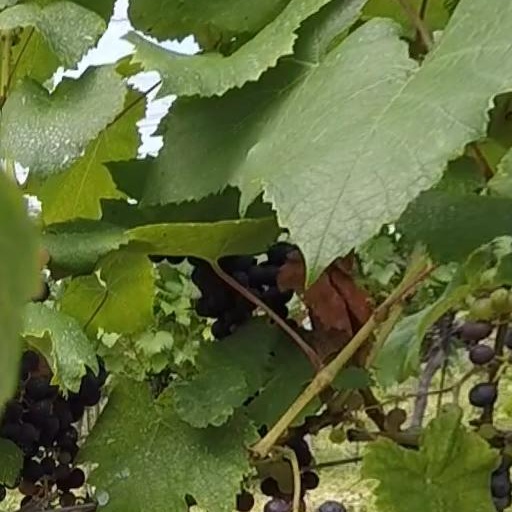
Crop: grape